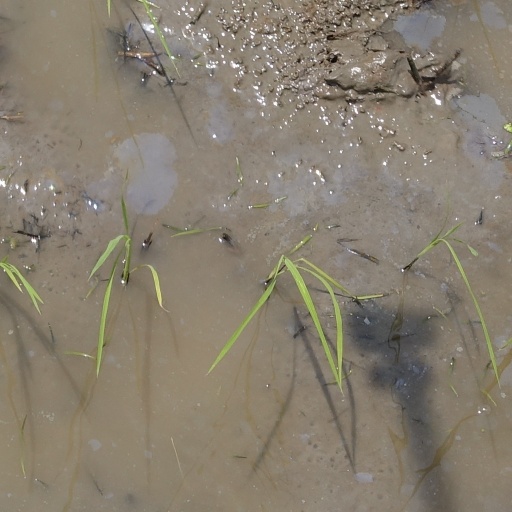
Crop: rice